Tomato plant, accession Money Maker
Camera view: bottom (45 deg); turntable rotation: 240 degrees
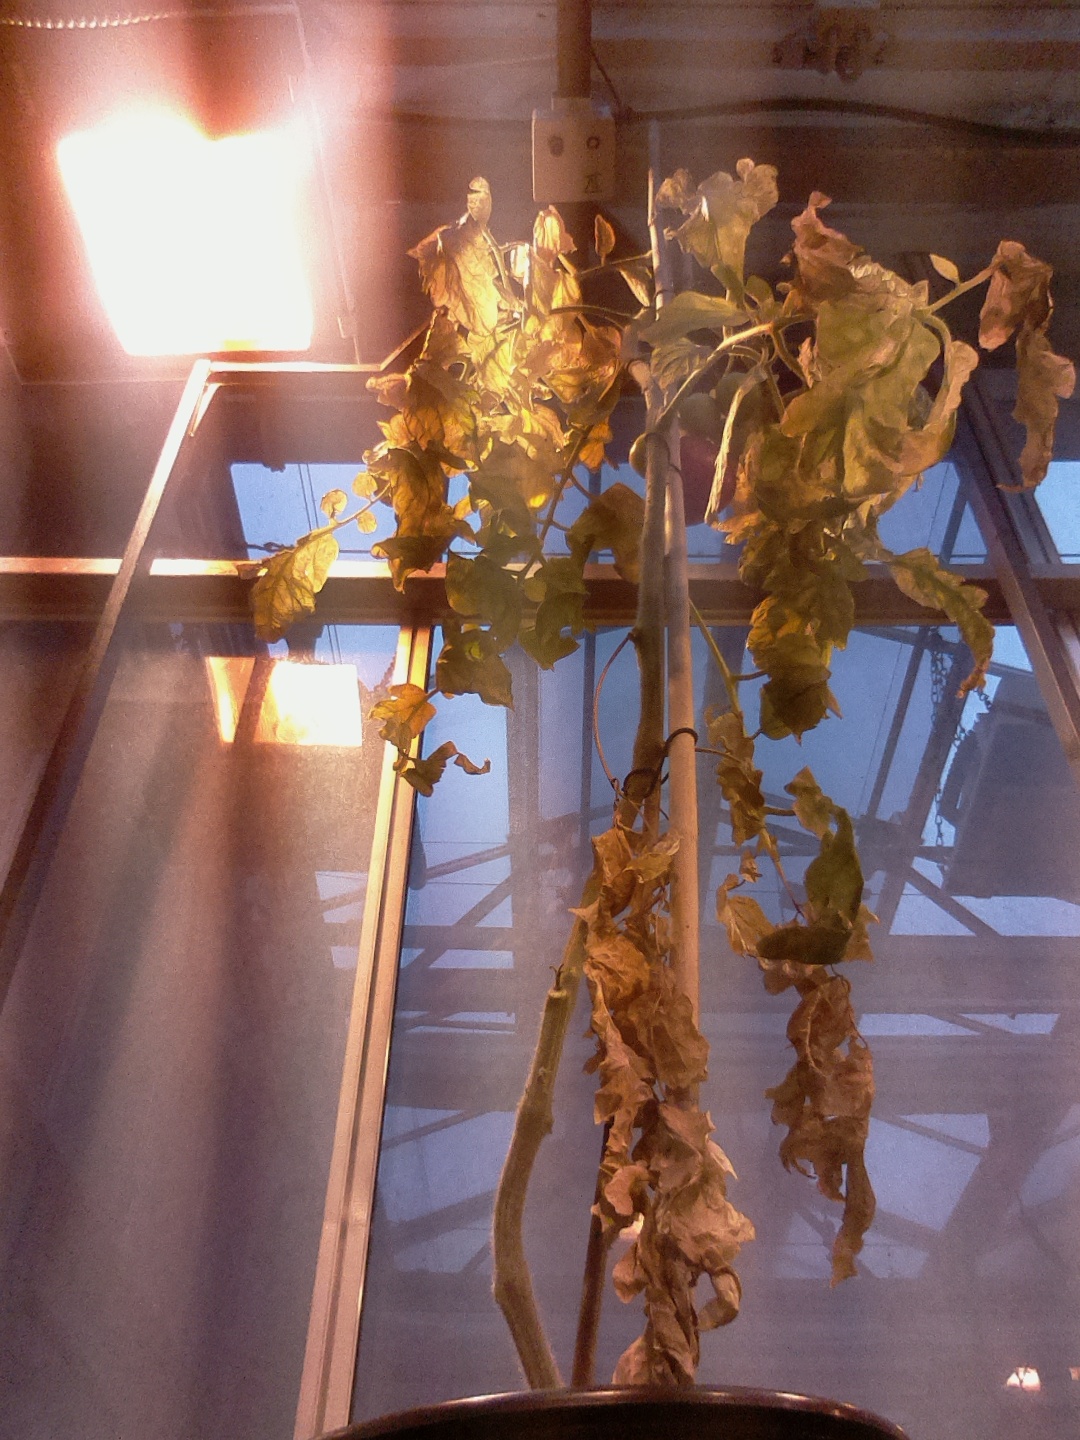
BBCH growth stage 81: 10%-20% of fruits show typical fully ripe color